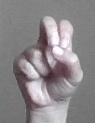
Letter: gaaf